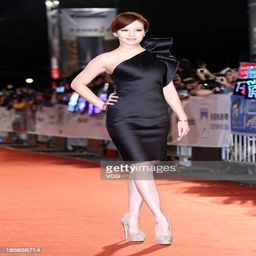
person attends the red carpet of award